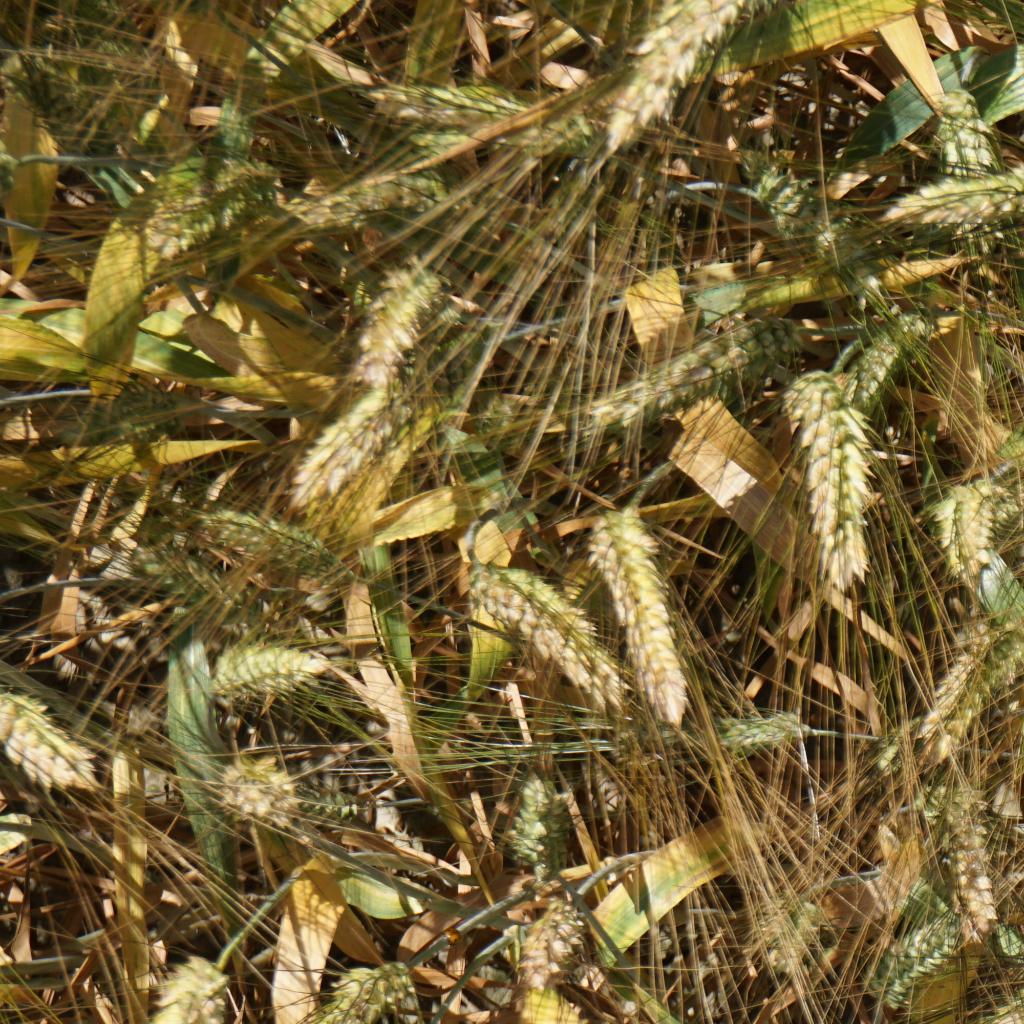
Country: France
Location: Gréoux
Wheat development stage: Filling - Ripening